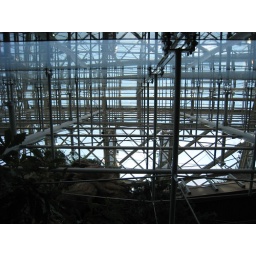
looking up, glass curtain wall in the new australia addition at the baltimore aquarium